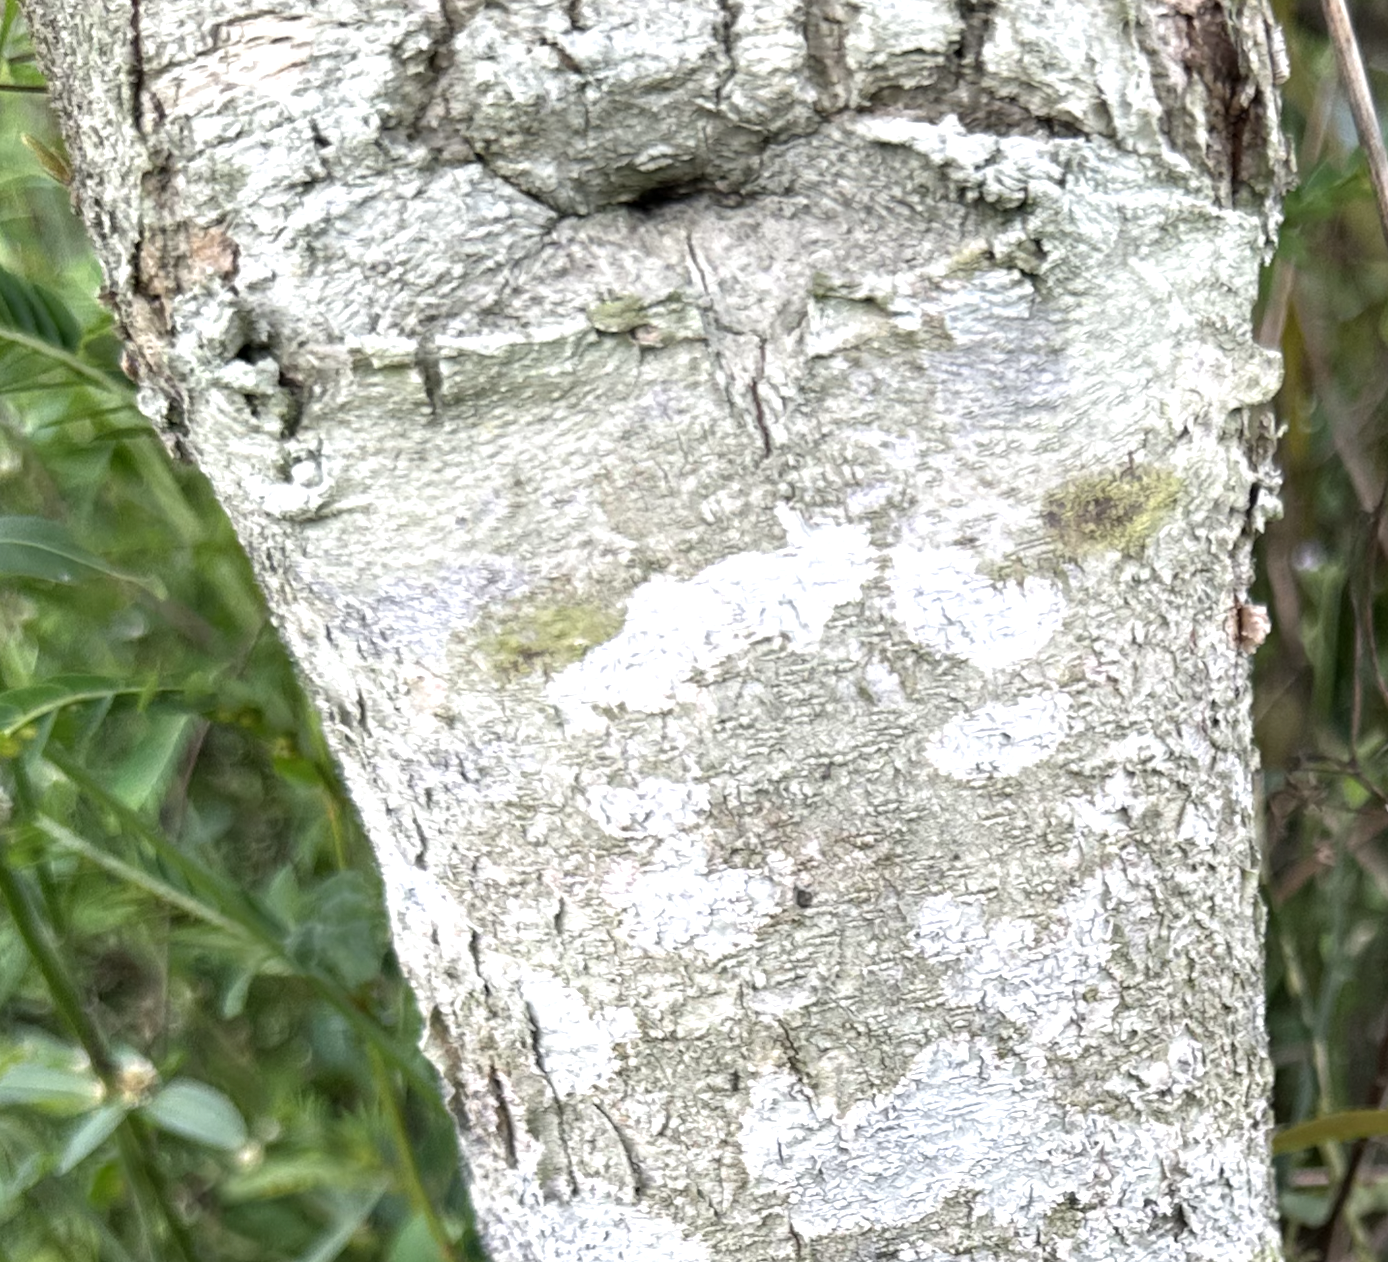
Label: pink_disease